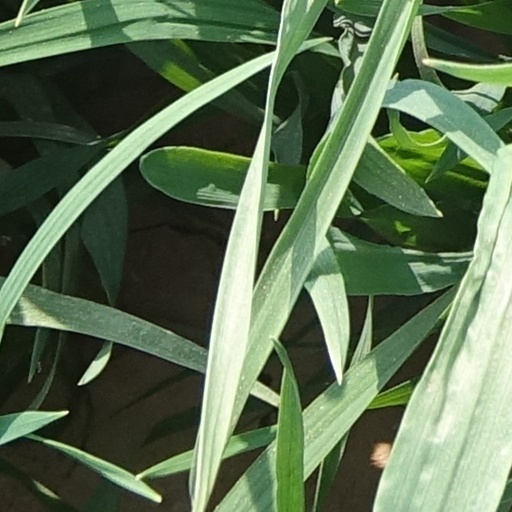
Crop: wheat